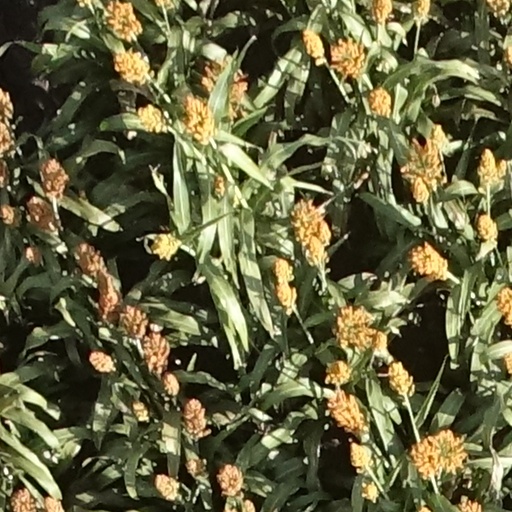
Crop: sorghum